Lucy Diakovska

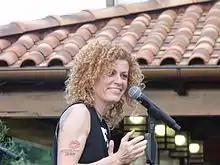
Diakovska in 2015

Diakovska publicly came out as lesbian during the fourth season of the Bulgarian reality show "VIP Brother".